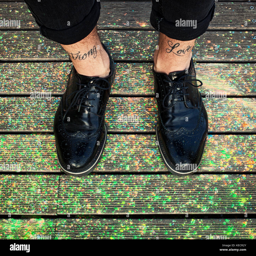
close up of feet with polished shoes on colored powder .